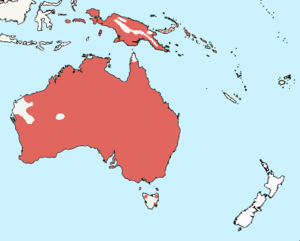
Le Rhipidure hochequeue est une espèce de passereaux appartenant à la famille des Rhipiduridae. Il est originaire d'Australie, de Nouvelle-Guinée, des Îles Salomon, de l'archipel Bismarck et de l'est de l'Indonésie. C'est un oiseau commun et familier dans une grande partie de son territoire ; il vit dans des habitats très divers, mais ne fréquente pas les forêts denses. Il mesure de 19 à 21,5 cm de longueur et a un plumage contrasté, avec les parties supérieures noires et le ventre blanc. Mâles et femelles ont un plumage similaire.